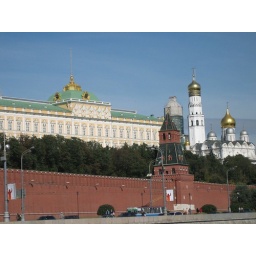
As seen from a boat on the river in Moscow